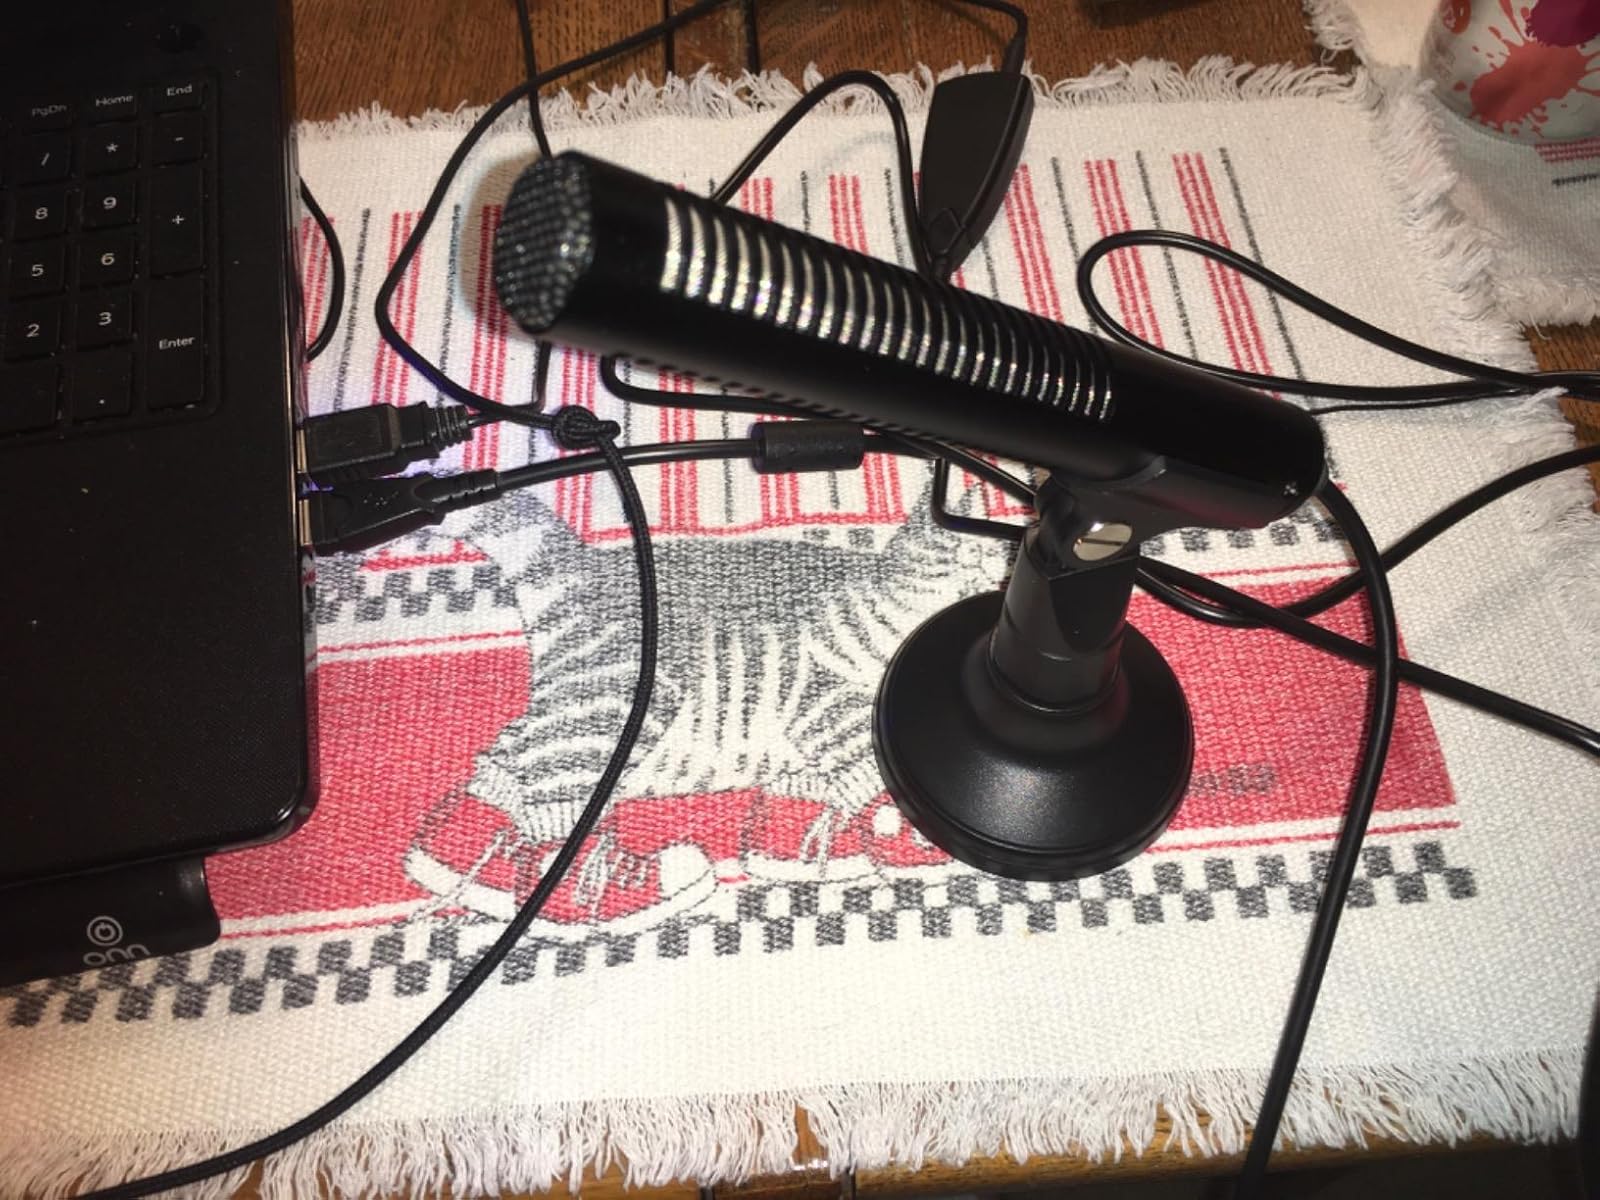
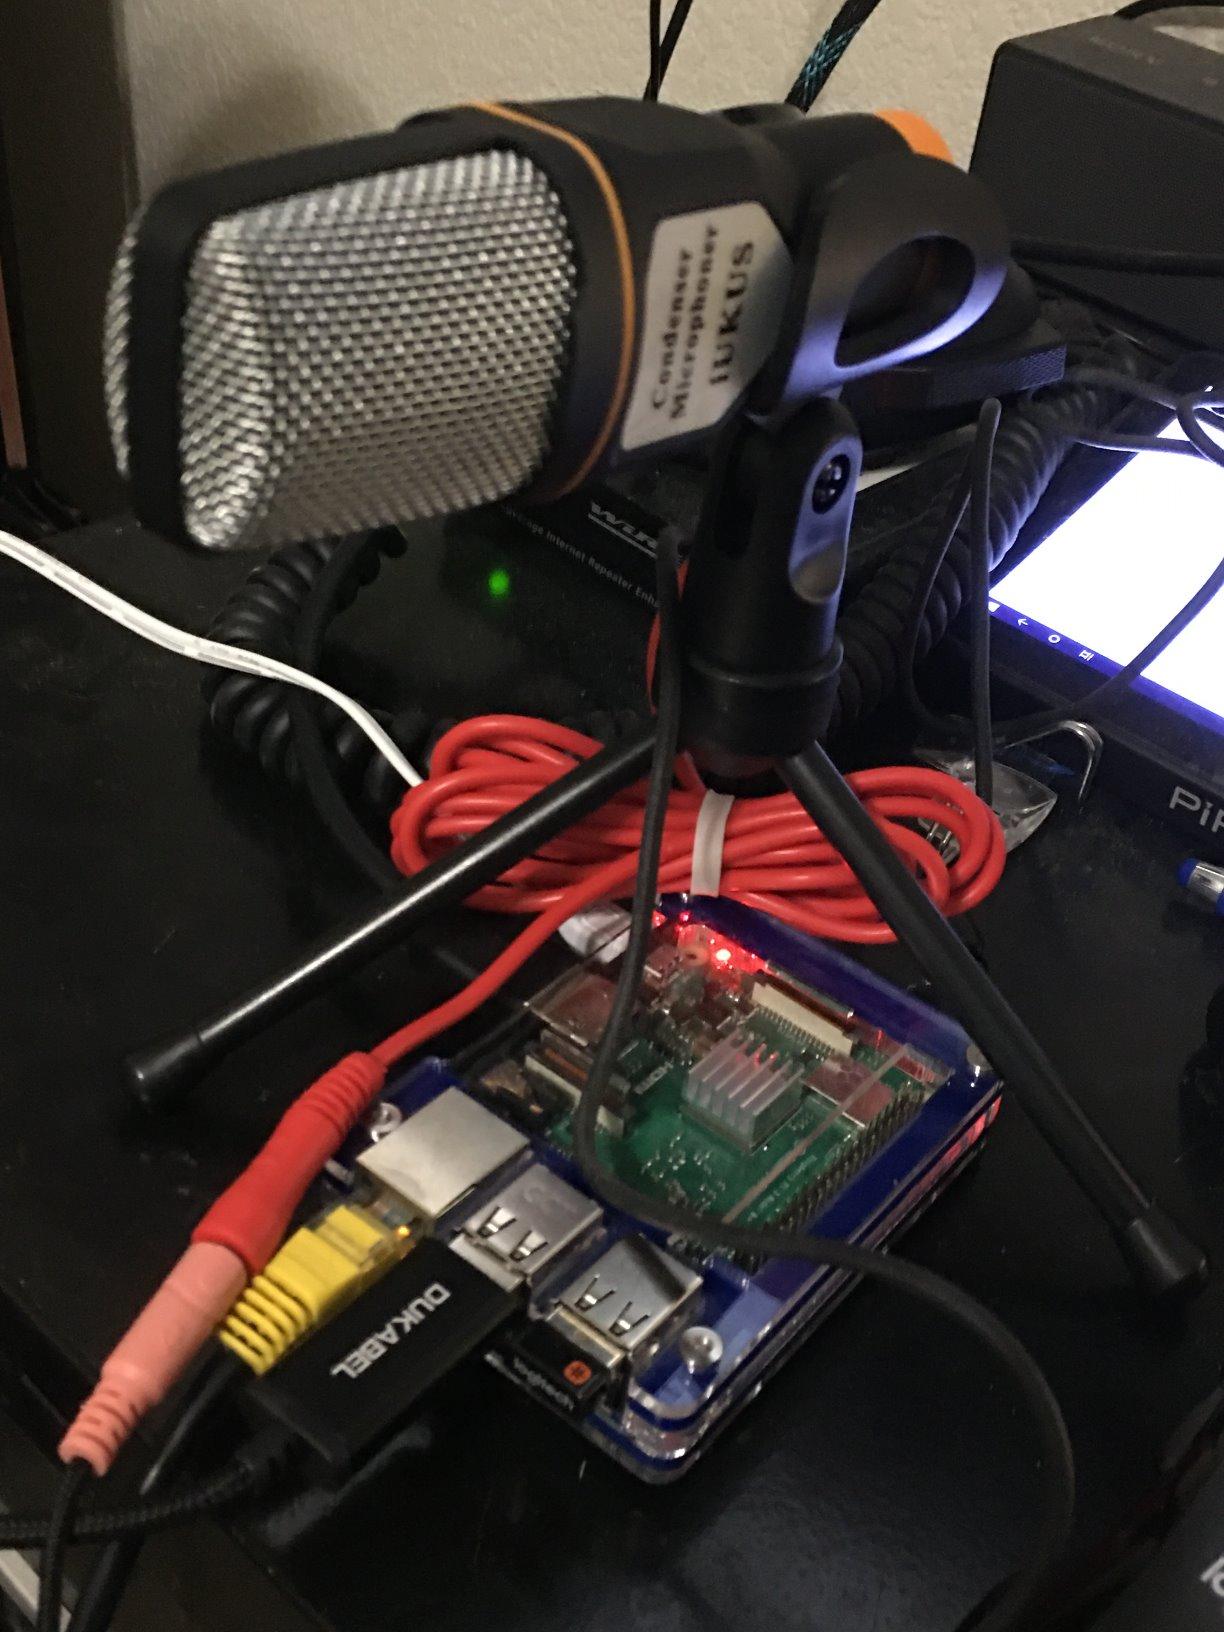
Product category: microphone
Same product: no